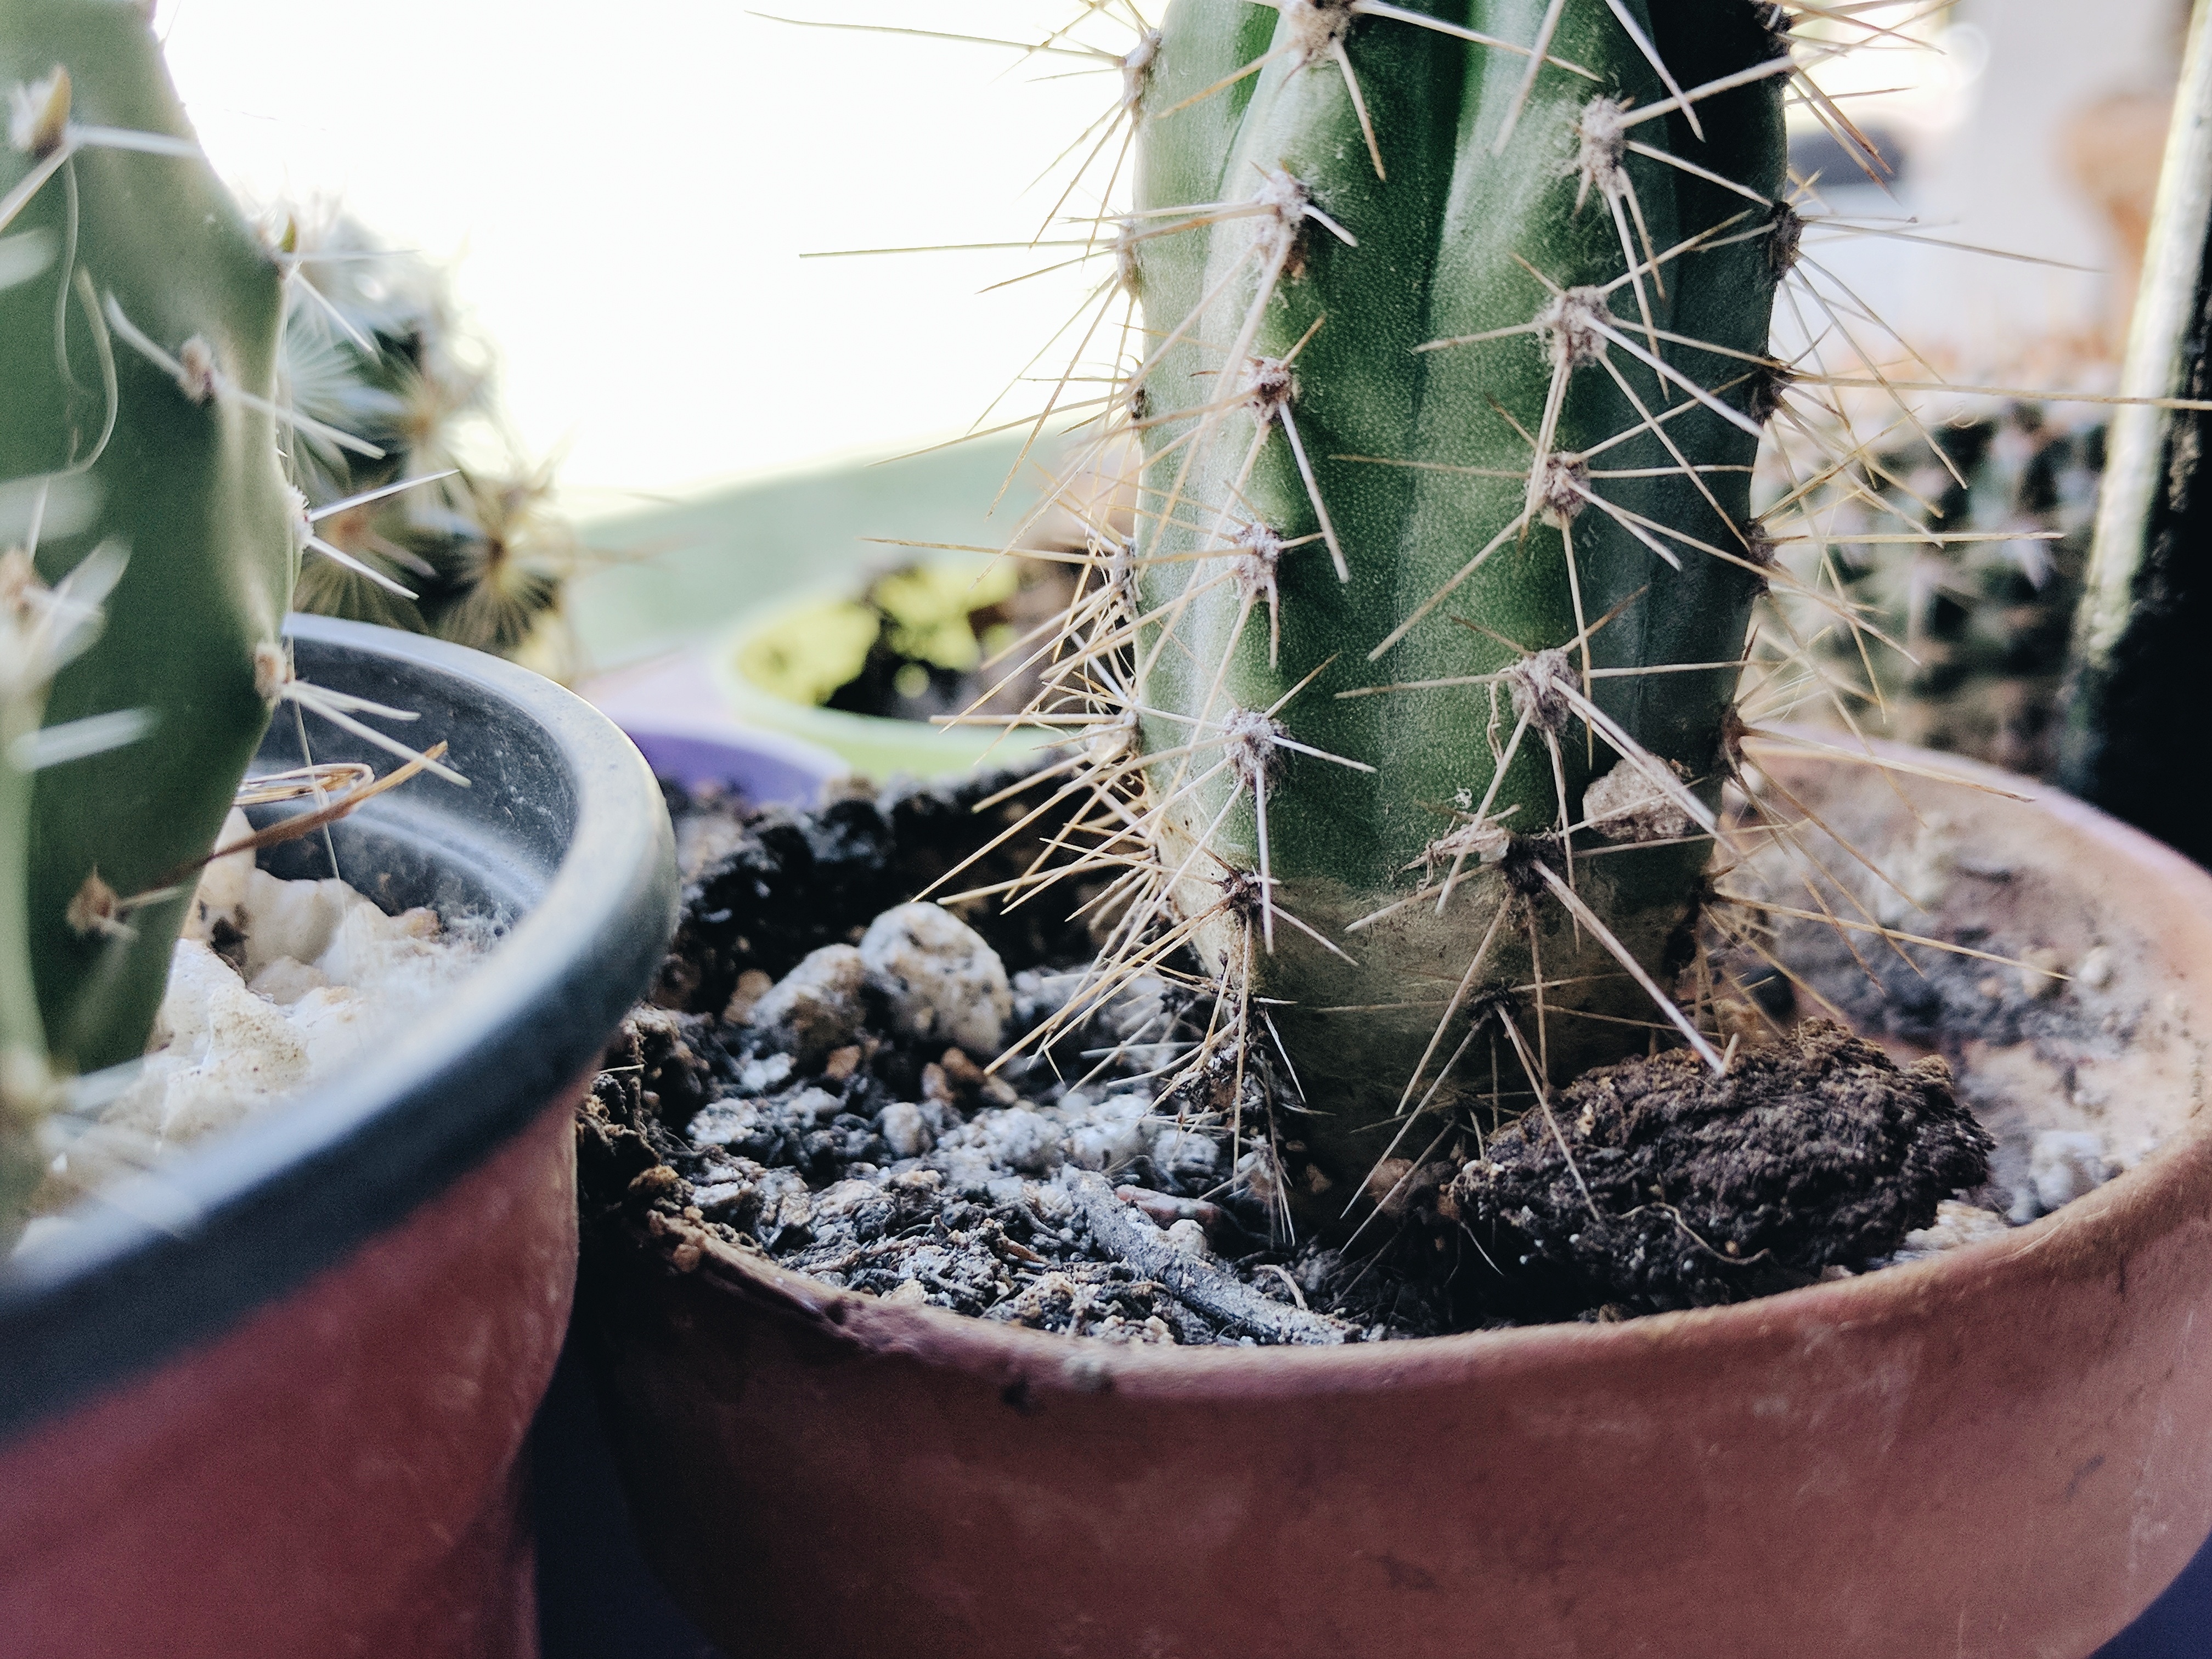
cactus, plant, flower, soil, botany, caryophyllales, flowering plant, land plant, hedgehog cactus